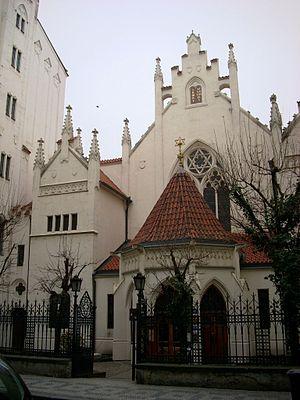
Voici la liste des synagogues, en Tchéquie.
La synagogue Maisel est une synagogue néo-gothique de Prague, datant de 1590-1592 et reconstruite en 1893-1905. Située dans l'ancien ghetto juif de la ville, Josefov, elle abrite la première partie d'une exposition consacrée à l'histoire des Juifs en Bohême et en Moravie.